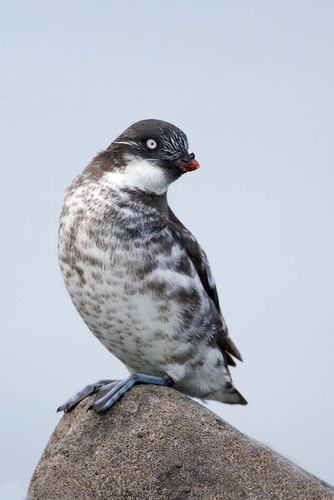
gray and white feathers on the bird with read beak and long blue clawsthe belly and chest are primarily white with brown speckles that stop at the a white throat.
this bird has a very short orange bill, while it's crown and throat are in black and white colors.
this larger bird has a white breast with black spots and a red beak
this medium sized bird has a white breast speckled in black spots, a black head and back and black webbed feet.
a medium sized bird, with black spots on a white belly, a black head and back, and has webbed feet.
this bird has a dark brown and white belly with grey feet and dark brown crown.
this bird has wings that are black and has a white belly
this bird has wings that are black and has a white belly
this bird has a black and white belly and breast
Species: Least Auklet